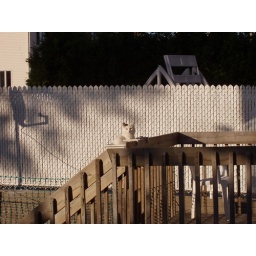
Patches in a flower box